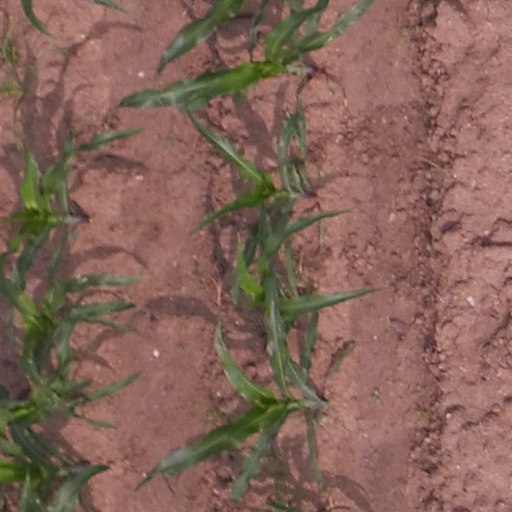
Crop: maize; corn